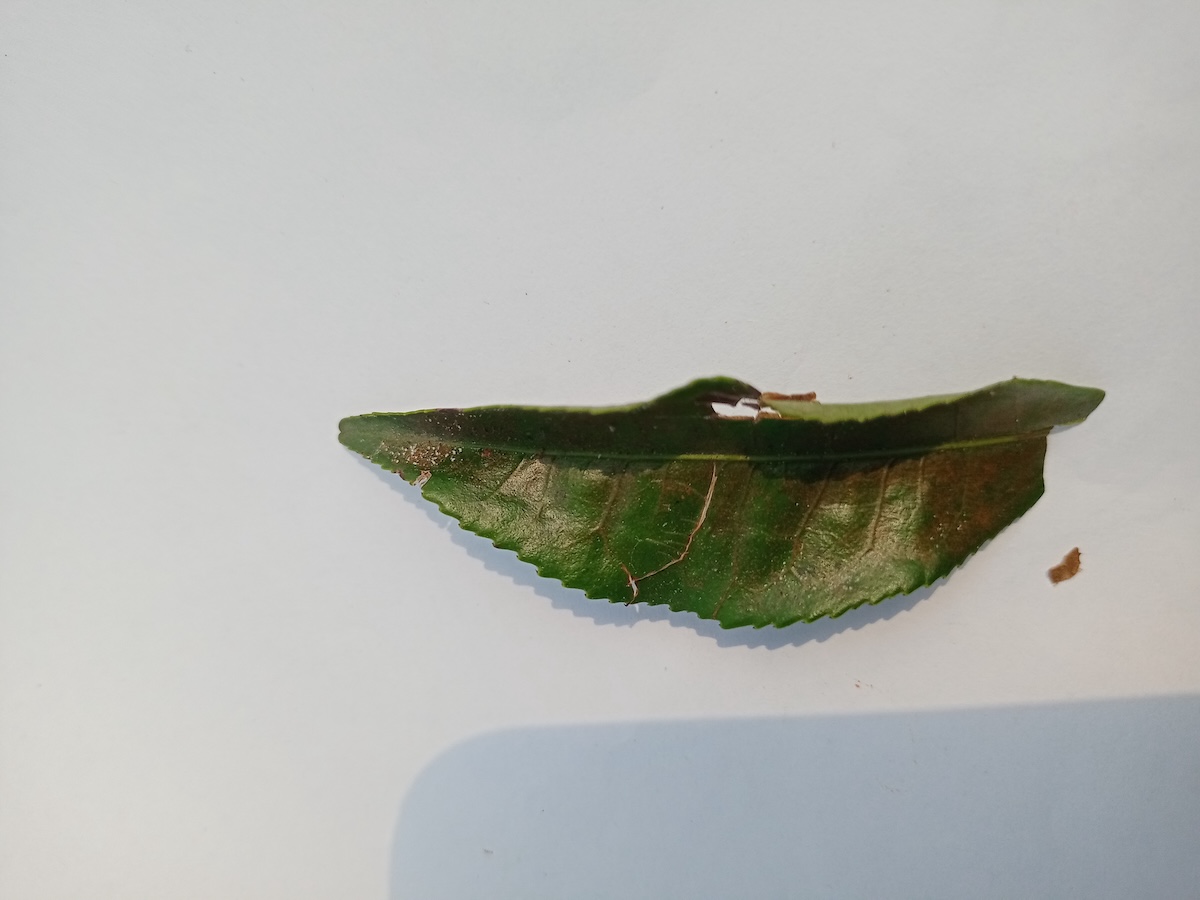
Label: Red spider